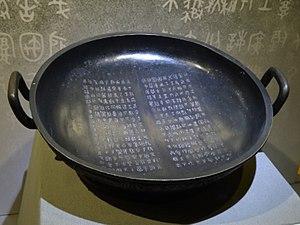
La dynastie Zhou est selon l'historiographie traditionnelle la troisième dynastie chinoise. Dirigée par des rois appartenant au clan Jī, elle prend le pouvoir au XIᵉ siècle av. J.-C., faisant suite à la dynastie Shang, et reste en place jusqu'en 256 av. J.-C., date à laquelle s'achève le règne du dernier roi des Zhou. Elle s'éteint en 256 av. J.-C. puis son territoire est intégré au royaume de Qin en 249 av. J.-C.. Cette longévité fait de la dynastie Zhou la plus longue de toutes celles qui se sont succédé ou concurrencées durant l'Histoire de la Chine.